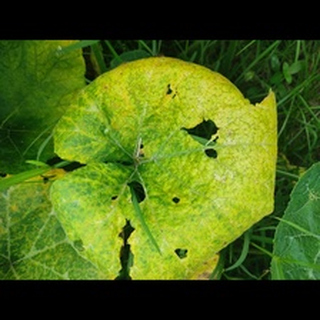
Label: pumpkin_powdery_mildew